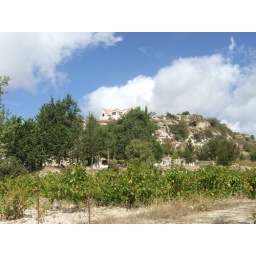
A beautifull house up in a mountain just above the cemetery in Vasa Kilaniou village in Cyprus